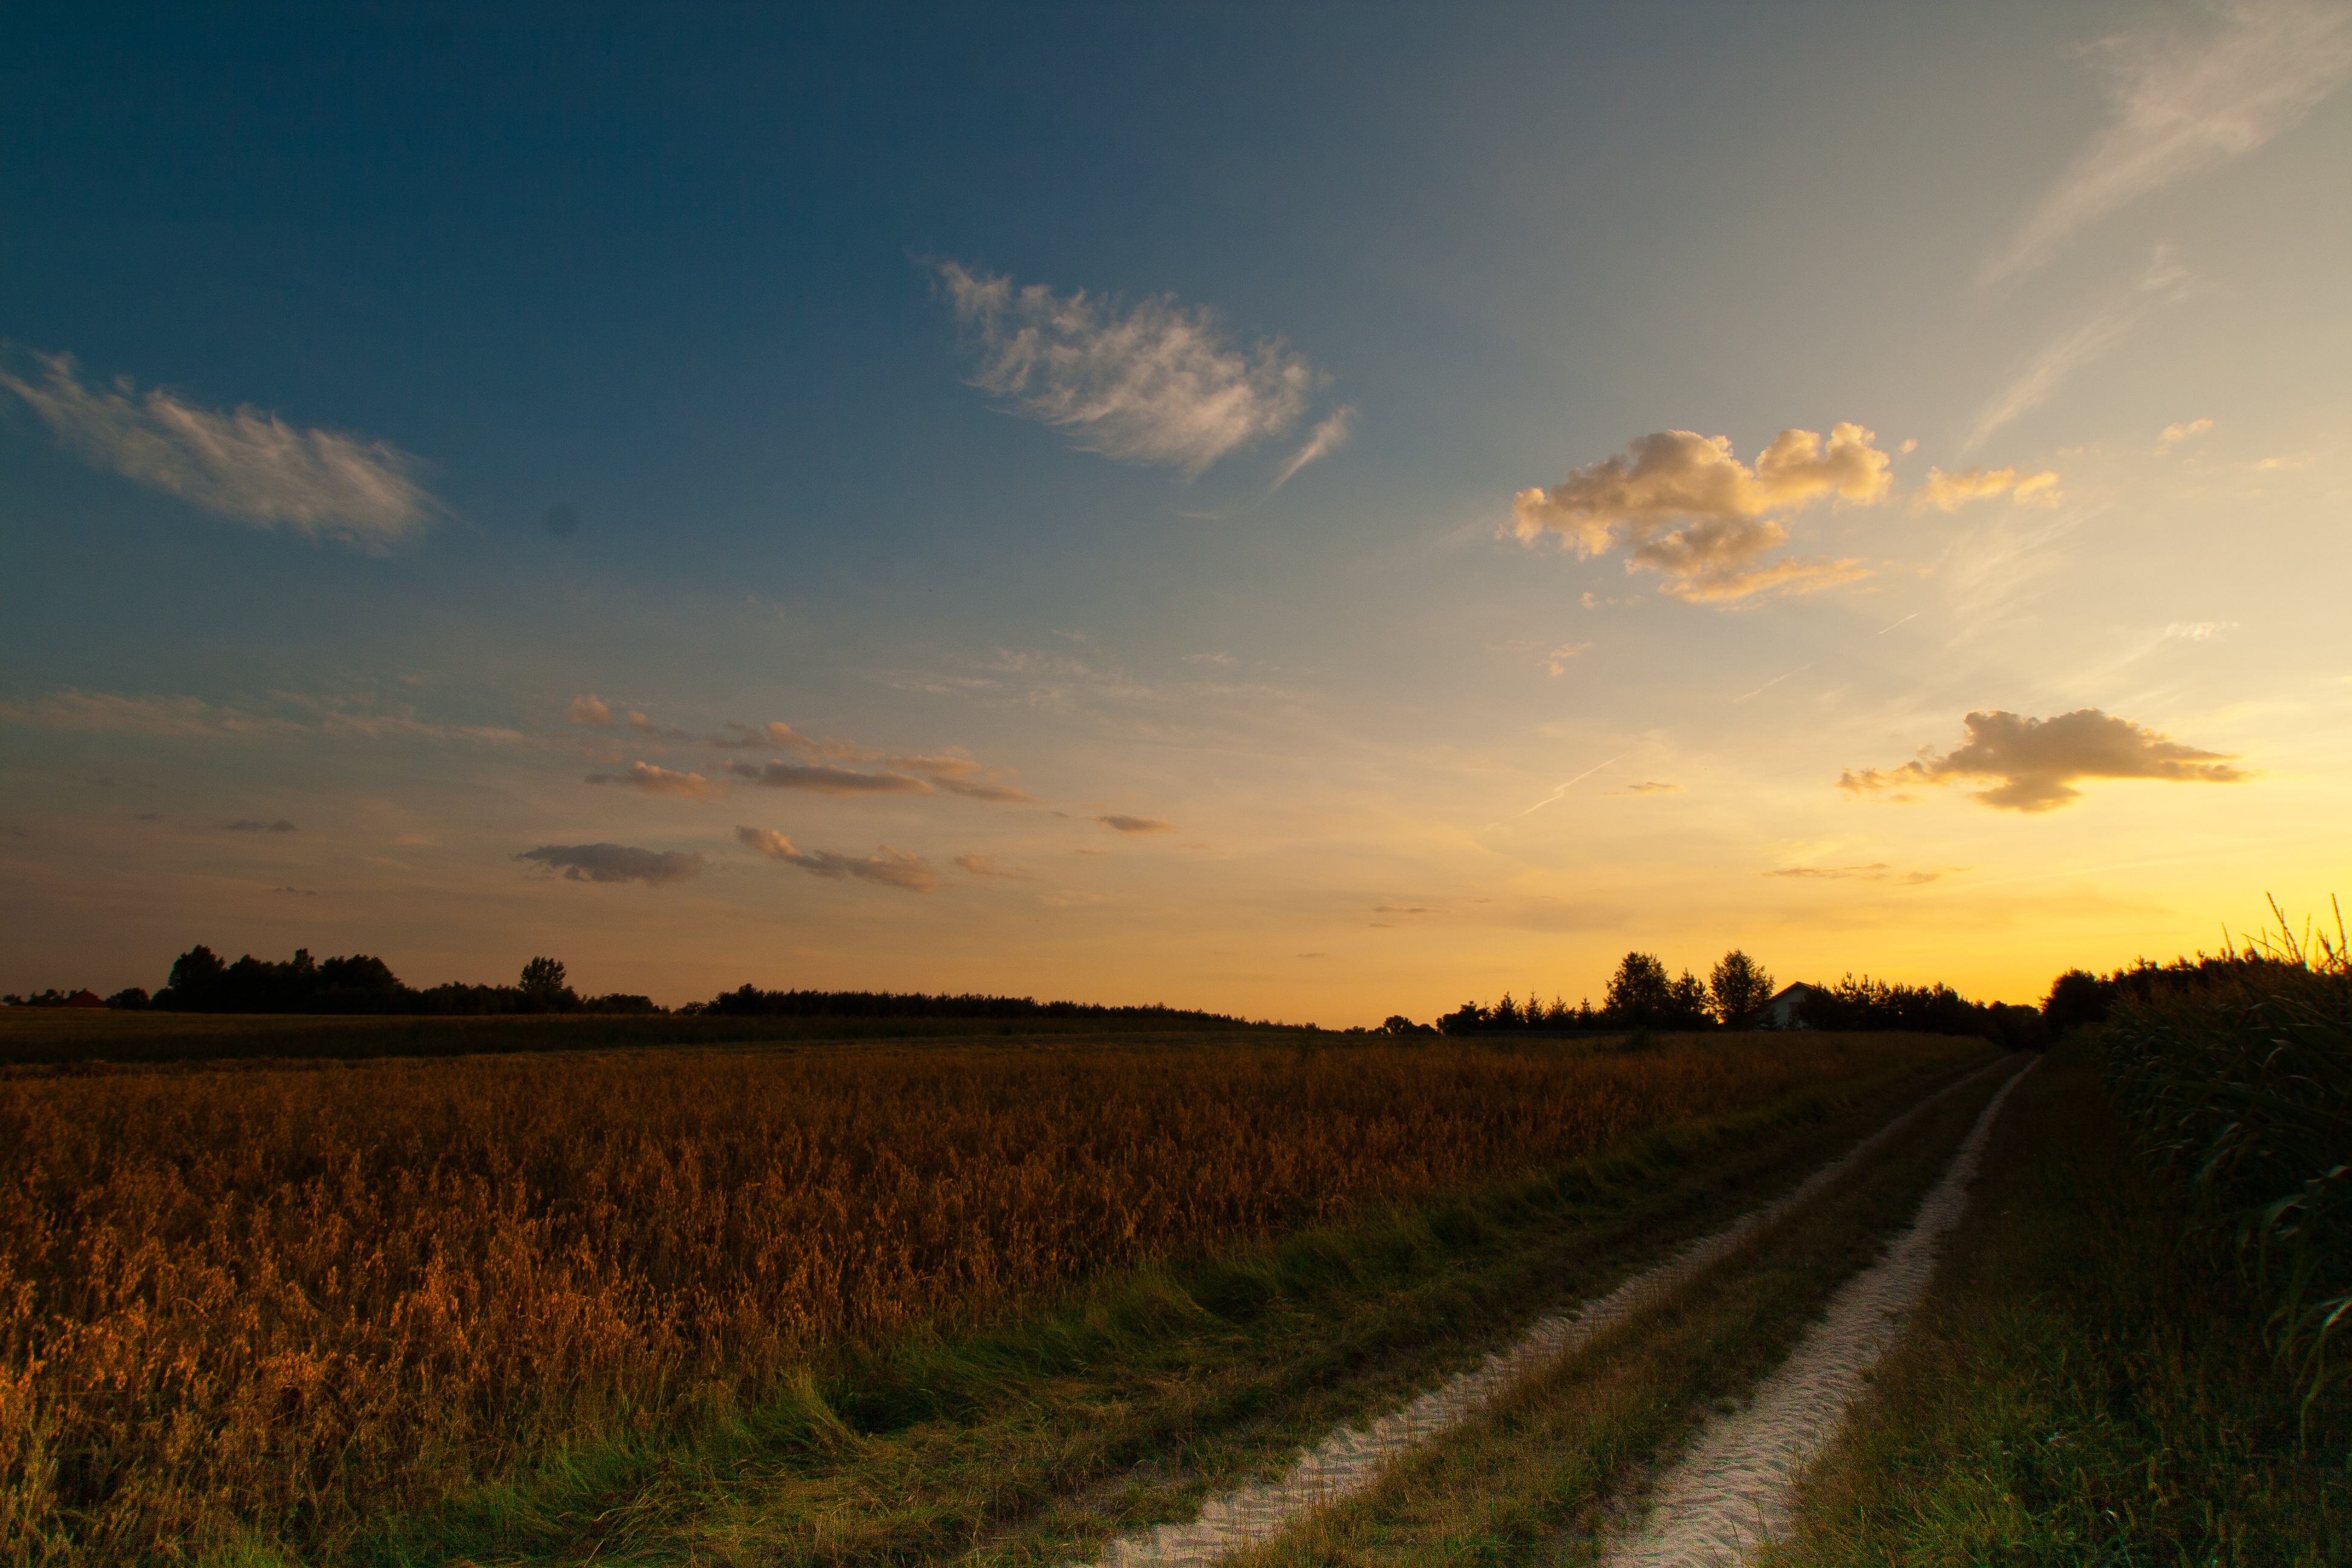
landscape, tree, nature, grass, horizon, cloud, sky, sun, sunrise, sunset, field, prairie, warm, sunlight, morning, hill, dawn, dusk, evening, agriculture, lane, plain, grassland, evening sky, rural area, meteorological phenomenon, atmospheric phenomenon, grass family